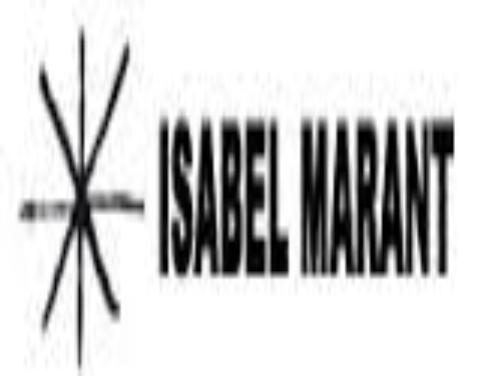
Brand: Isabel Maran-2
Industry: Clothes